Edward J. Kasemeyer

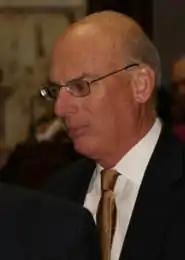
Edward J. Kasemeyer (2009)

Edward J. Kasemeyer (born July 18, 1945) is an American politician from Maryland and a member of the Democratic Party. He served for many years in the Maryland State Senate, most recently representing Maryland's district 12 in Baltimore and Howard counties.